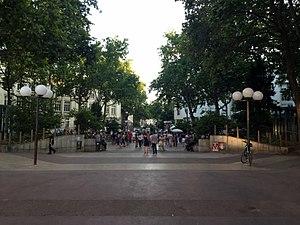
Le 3ᵉ arrondissement de Lyon est l'un des neuf arrondissements de la commune française de Lyon. Situé en rive gauche du Rhône et centré autour du quartier de la Part-Dieu, il est le plus peuplé des arrondissements.
La place Guichard est située dans le 3ᵉ arrondissement de Lyon.